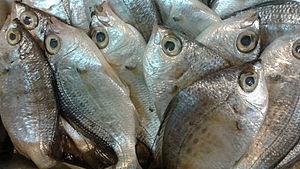
Les Terapontidae sont une famille de poissons de l'ordre des Perciformes représentée par quinze genres et 53 espèces.